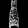
Label: Dress